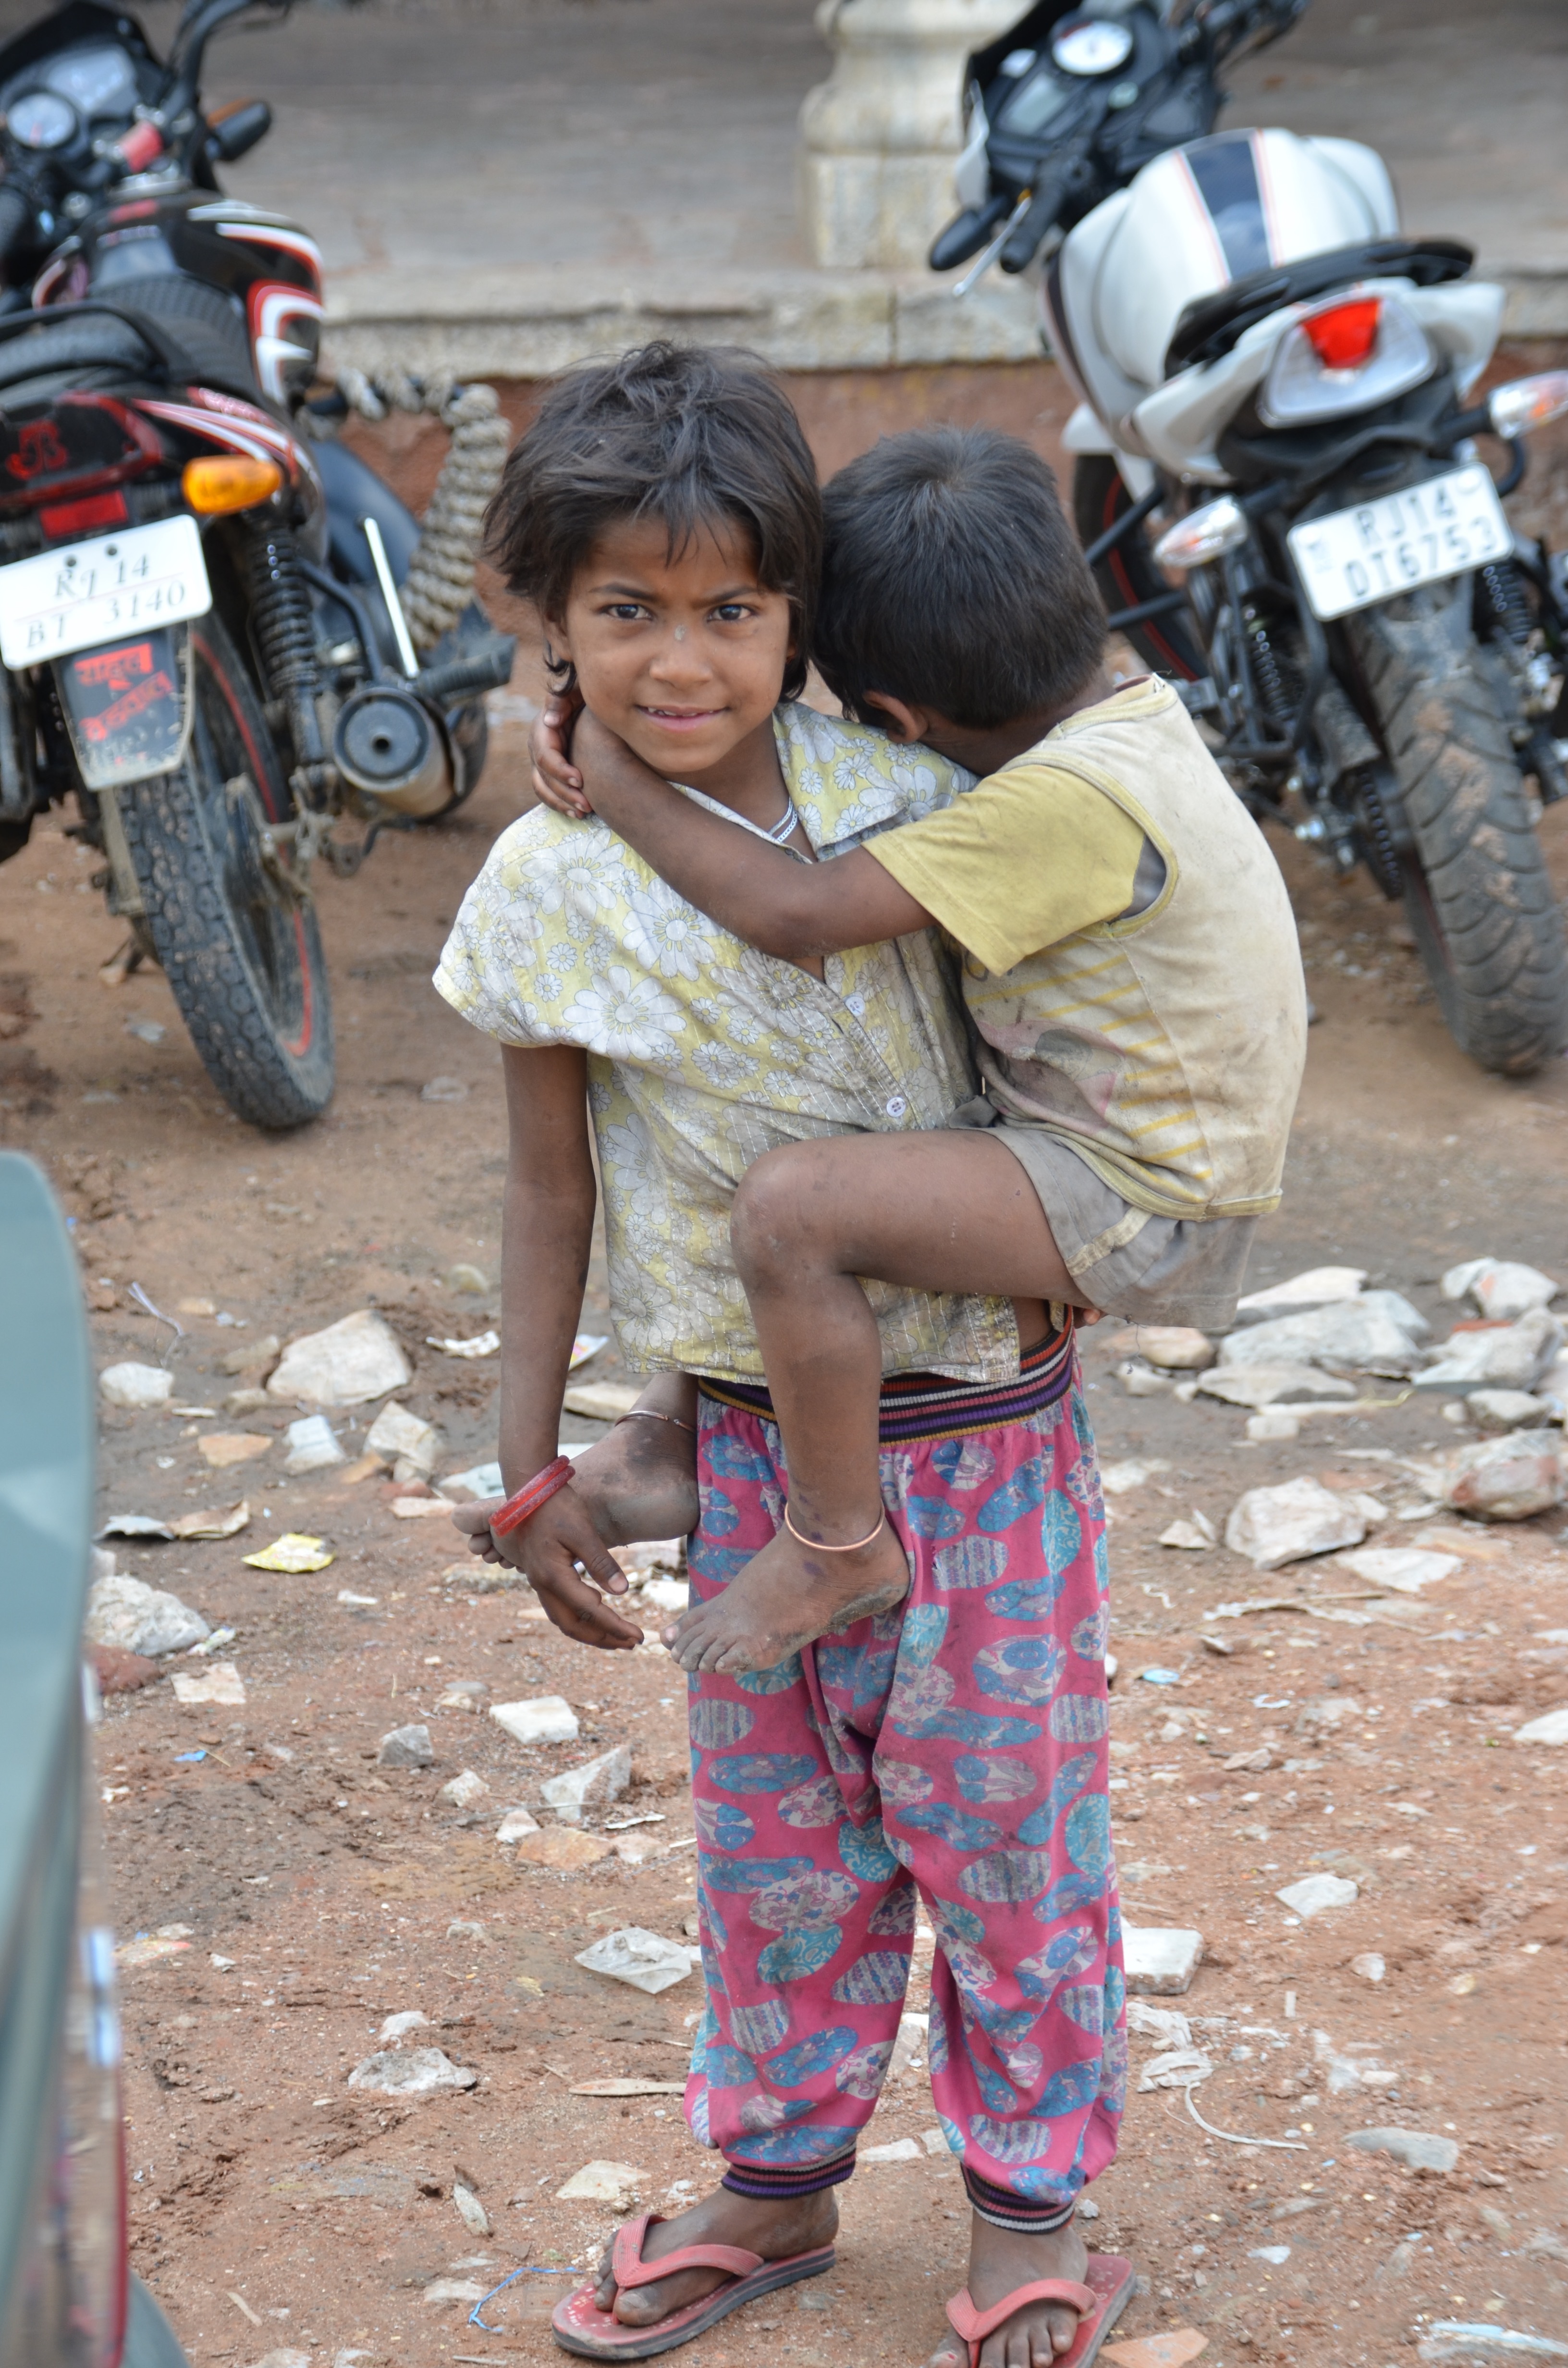
person, people, child, poverty, india, brothers, begging, sick, hunger, street children, survive